Mestizo

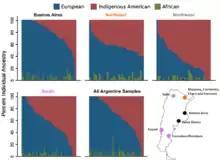
Distribution of genetic ancestry among 441 individuals from Argentina by four major regions.

In Central America, intermarriage by European men with Indigenous women, typically of Lenca, and Pipil backgrounds in what is now El Salvador happened almost immediately after the arrival of the Spaniards led by Pedro de Alvarado. Other Indigenous groups in the country such as Maya Poqomam people, Maya Ch'orti' people, Alaguilac, Xinca people, Mixe and Mangue language people became culturally extinct due to the mestizo process or diseases brought by the Spaniards. Mestizo culture quickly became the most successful and dominant culture in El Salvador. The majority of Salvadorans in modern El Salvador identify themselves as 86.3% Mestizo roots.